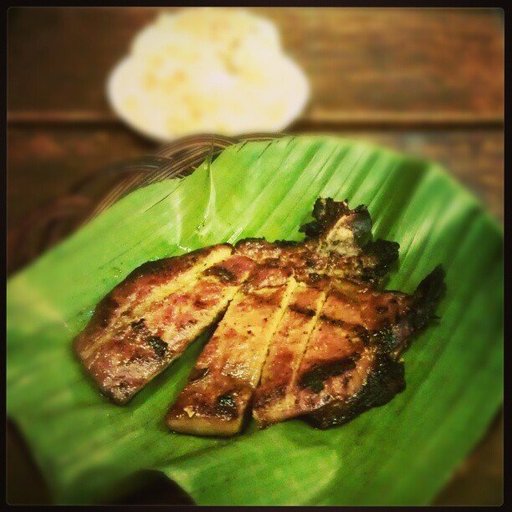
Label: pork_chop